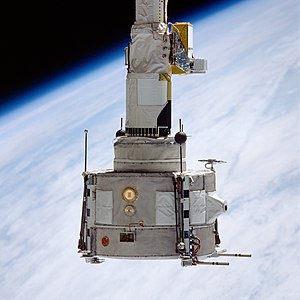
STS-51-F / Missionen
STS-51-F var Challengers 8. rumfærge-flyvning, opsendt d. 29. juli 1985 og vendte tilbage d. 6 august 1985.